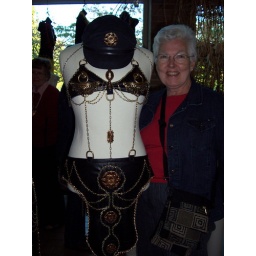
Pat and pleather outfit embellished with drawer pulls, brass chain and keyhole hardware - domination in the kitchen